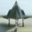
Label: airplane